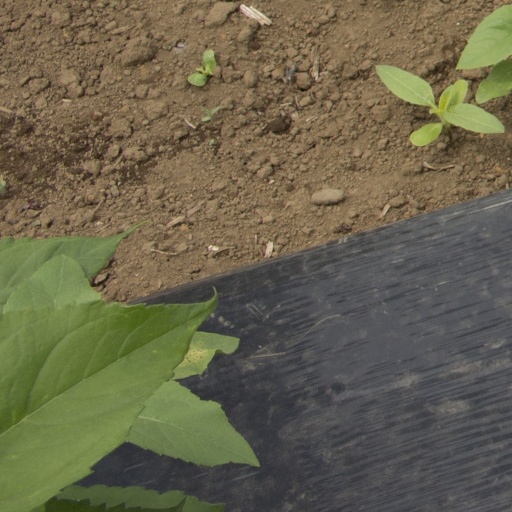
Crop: Jerusalem artichoke